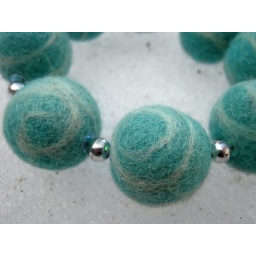
Felted Wool ball and silver bead bracelet by TreasureGoddess